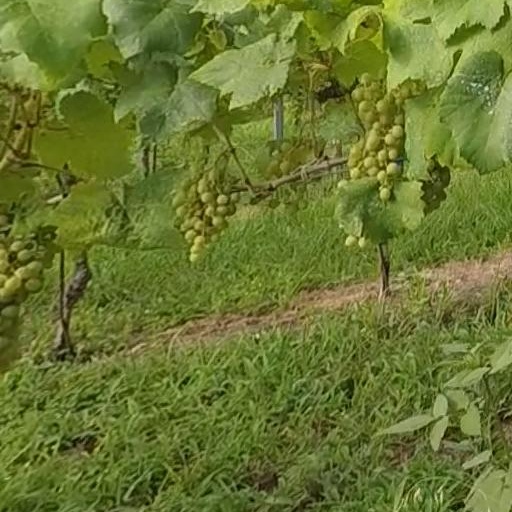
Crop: grape